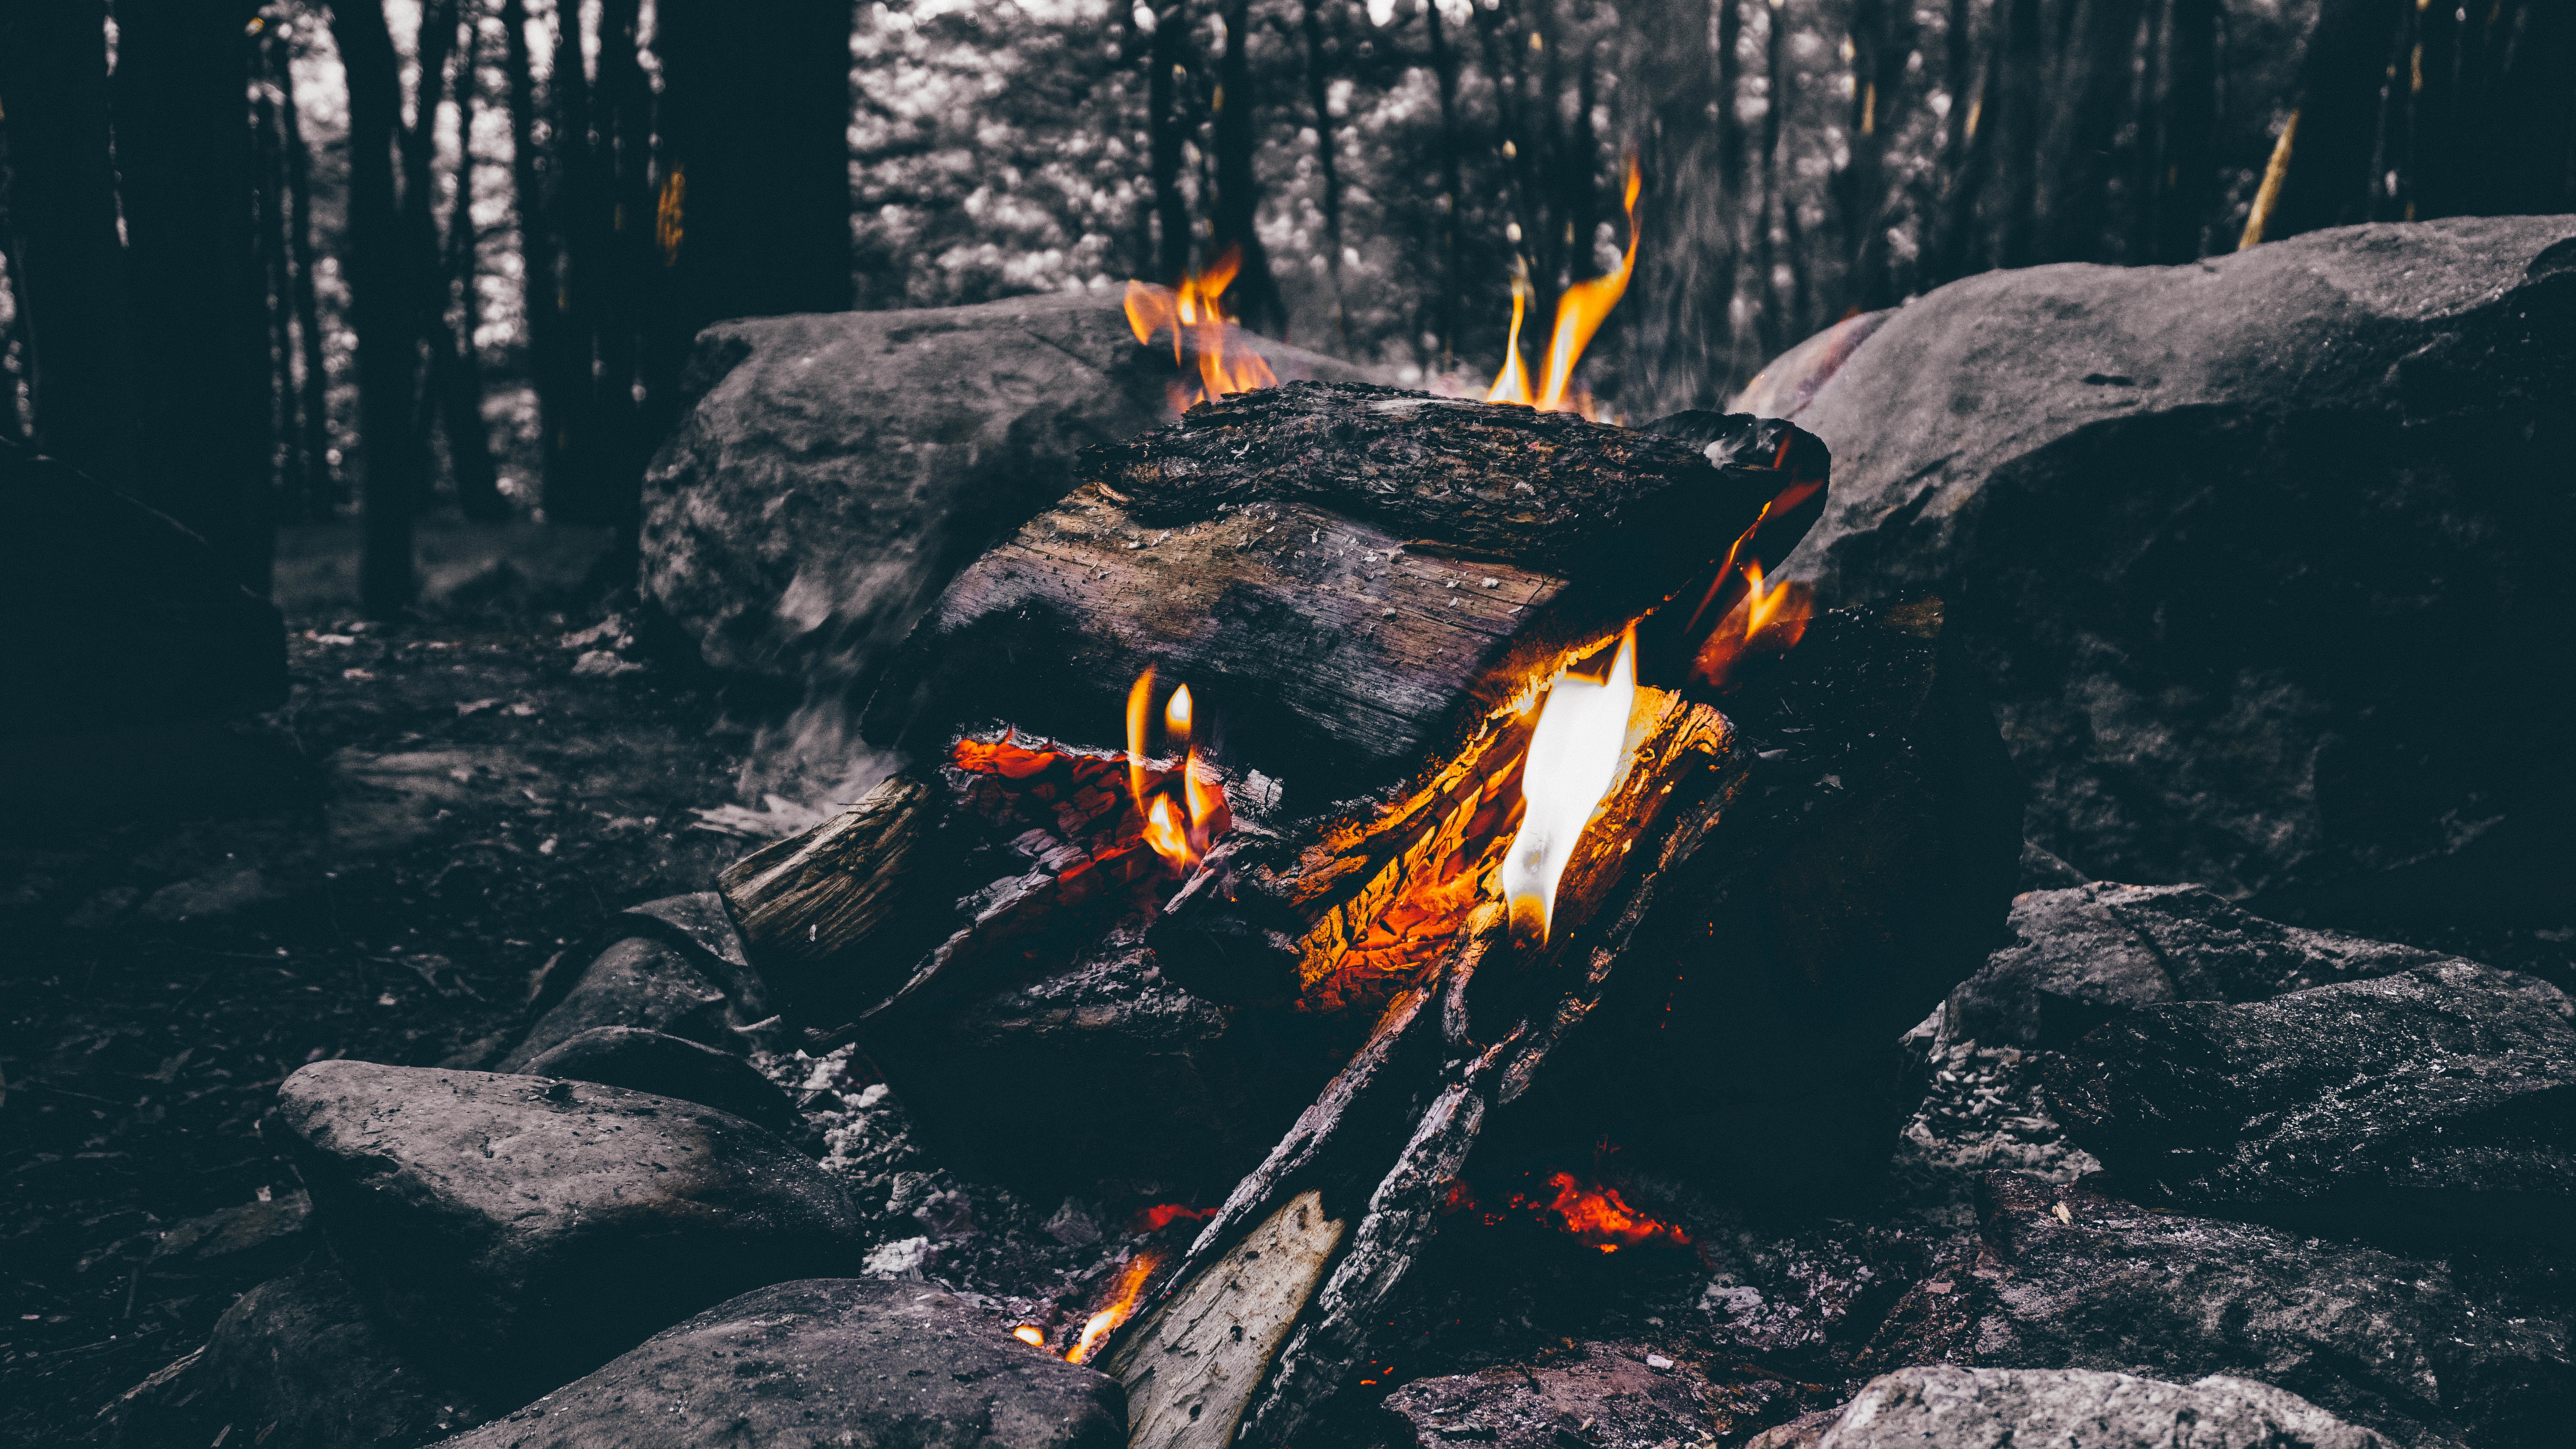
forest, flame, fire, firewood, extreme sport, ash, campfire, trees, rocks, outdoors, woods, burning, screenshot, geological phenomenon